Bond girl

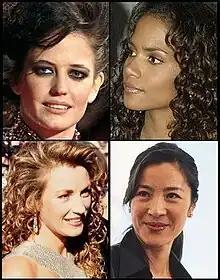
Clockwise from top left: Eva Green, Halle Berry, Michelle Yeoh, and Jane Seymour

A Bond girl is a character who is a love interest, female companion or (occasionally) an adversary of James Bond in a novel, film, or video game. Bond girls occasionally have names that are double entendres or sexual puns, such as Plenty O'Toole, Holly Goodhead, or Xenia Onatopp. The female leads in the films, such as Ursula Andress, Honor Blackman, or Eva Green, can also be referred to as "Bond girls". The term "Bond girl" may also be considered as a misnomer, with some female cast members in the films preferring the designation "Bond woman".